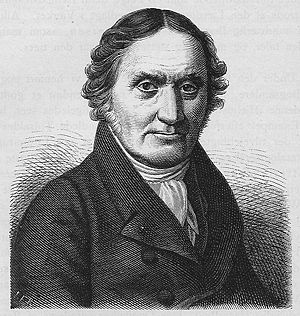
Rasmus Nyerup
Rasmus Nyerup var en dansk litteraturhistoriker, sprogforsker og bibliotekar.